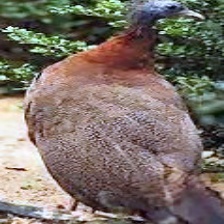
Species: GREAT ARGUS
Scientific name: ARGUSIANUS ARGU